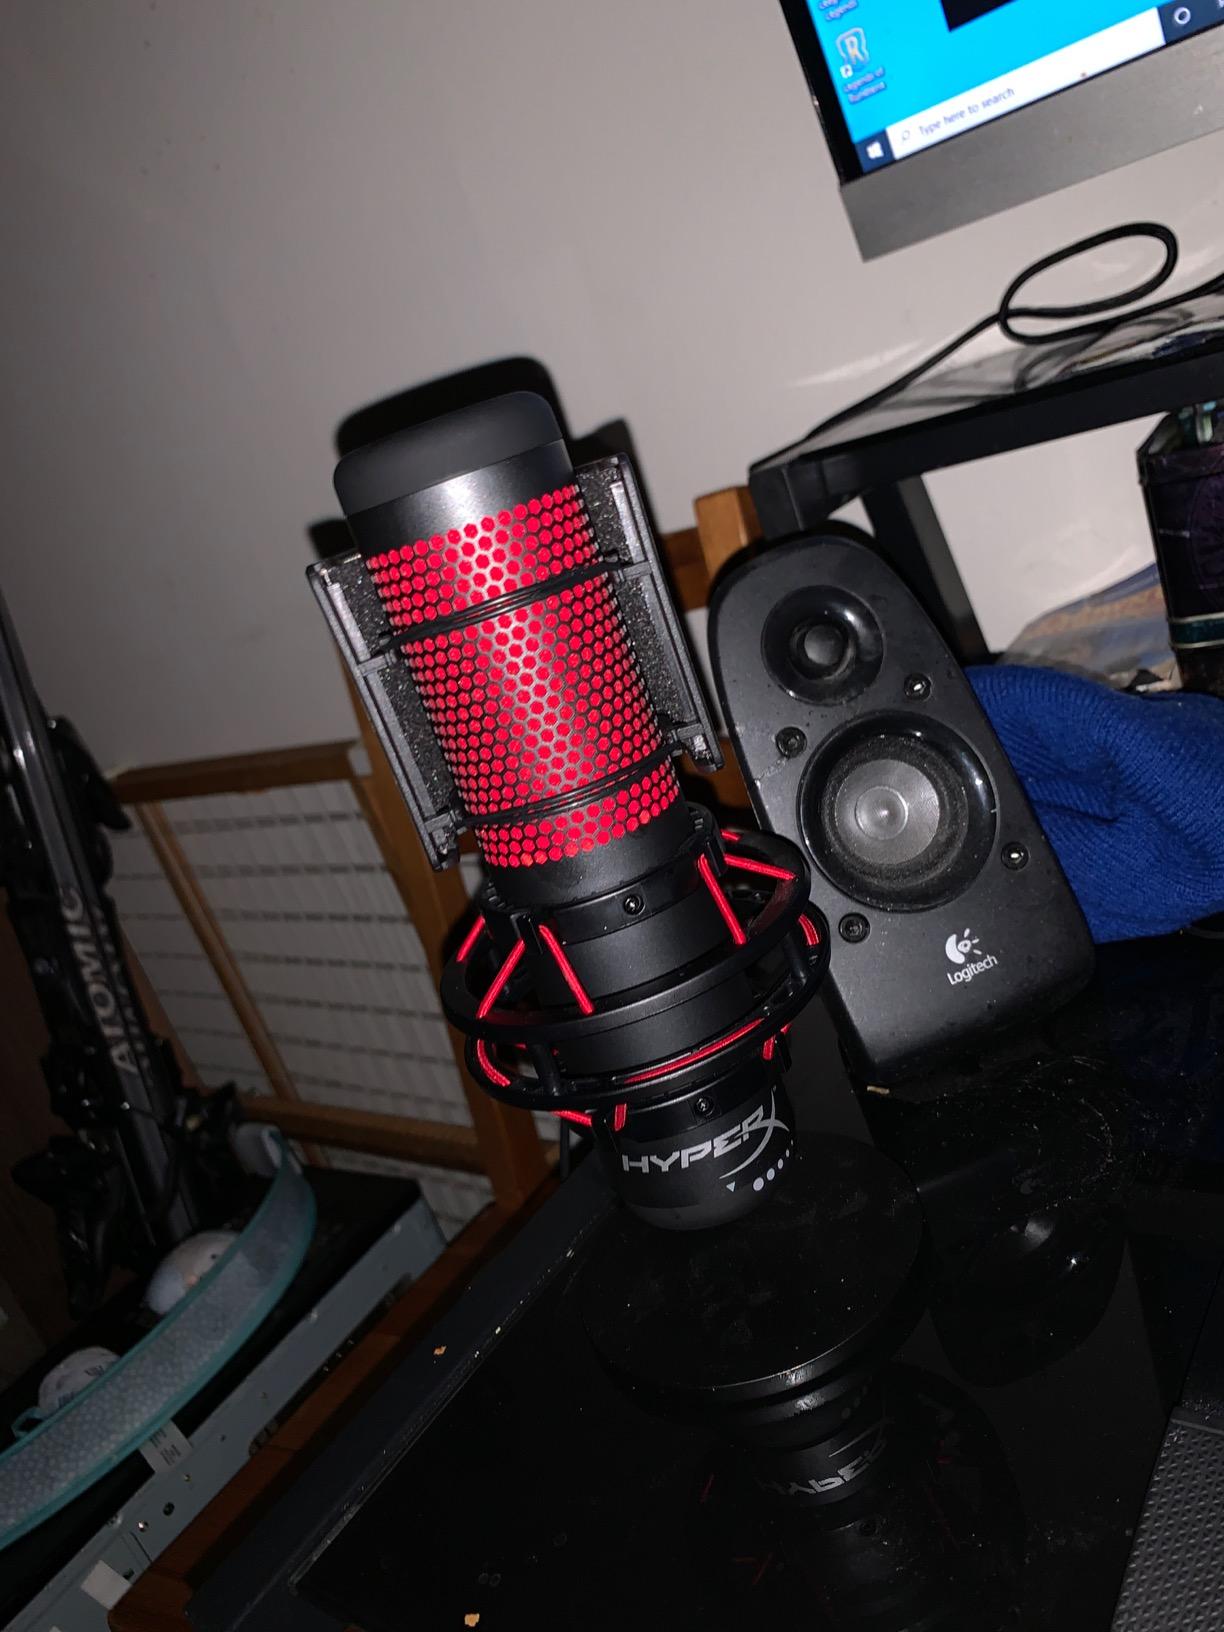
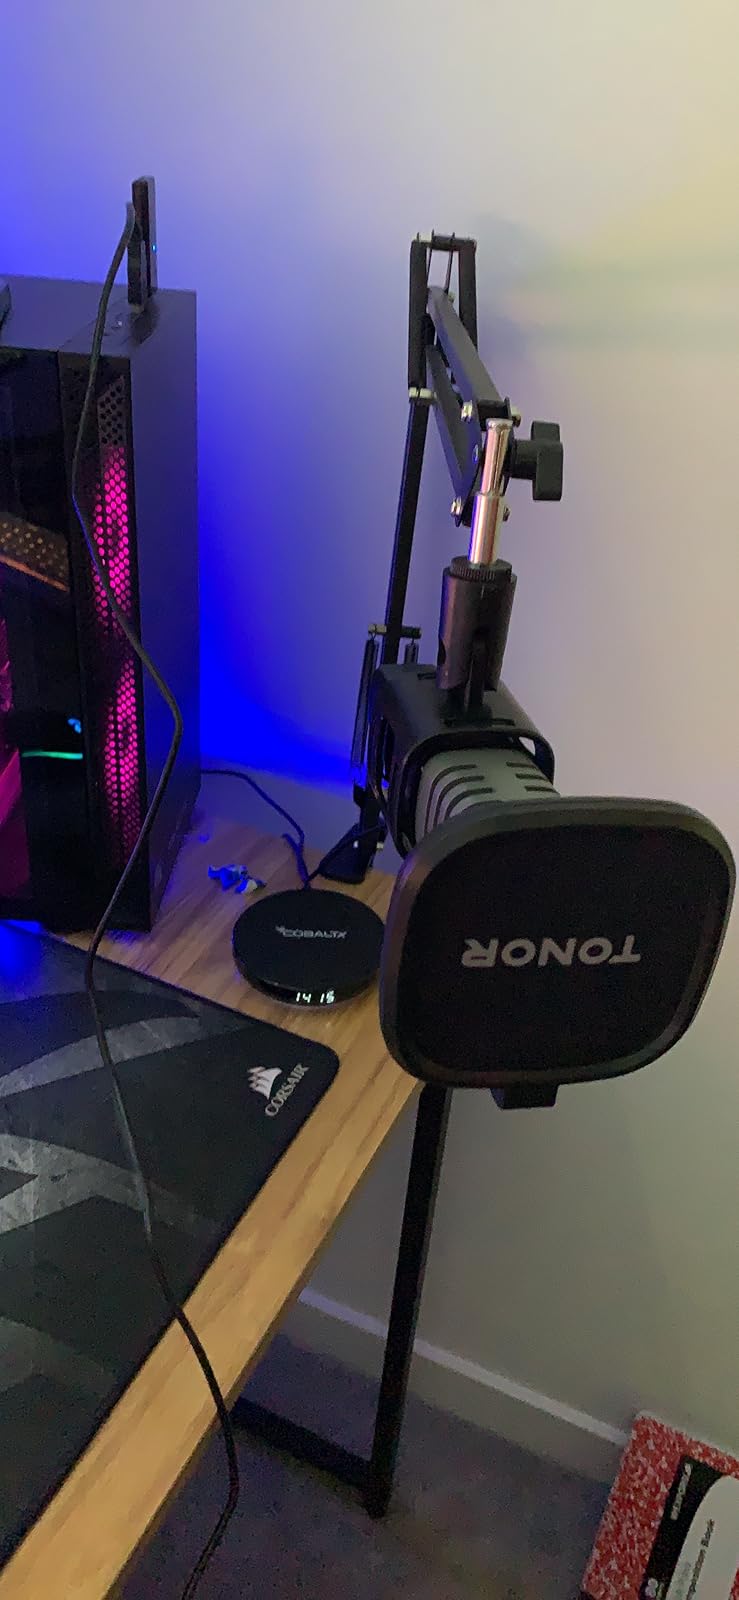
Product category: microphone
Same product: no